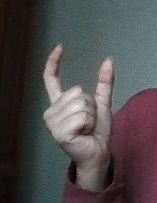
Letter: nun